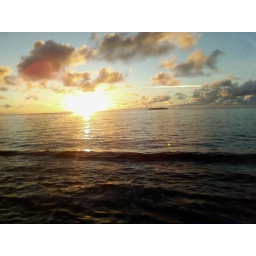
over the water at our local beach